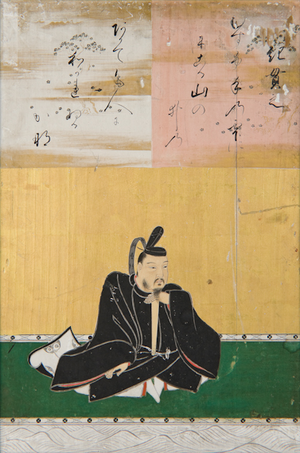
Kanō Tan'yū - Ki no Tsurayuki
Sept haï-kaïs est un cycle de mélodies de Maurice Delage pour soprano et ensemble de musique de chambre avec flûte, hautbois, clarinette en si, piano et quatuor à cordes. L'œuvre porte parfois le numéro d'op.9, dans le catalogue des œuvres du compositeur.